Tikal

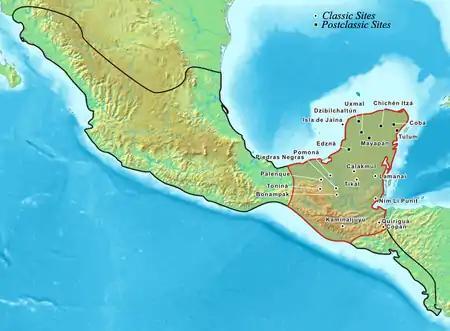
The Maya area within the Mesoamerican region. Both Tikal and Calakmul lie near the center of the area.

The closest large modern settlements are Flores and Santa Elena, approximately by road to the southwest. Tikal is approximately north of Guatemala City. It is south of the contemporary Maya city of Uaxactun and northwest of Yaxha. The city was located southeast of its great Classic Period rival, Calakmul, and northwest of Calakmul's ally Caracol, now in Belize.